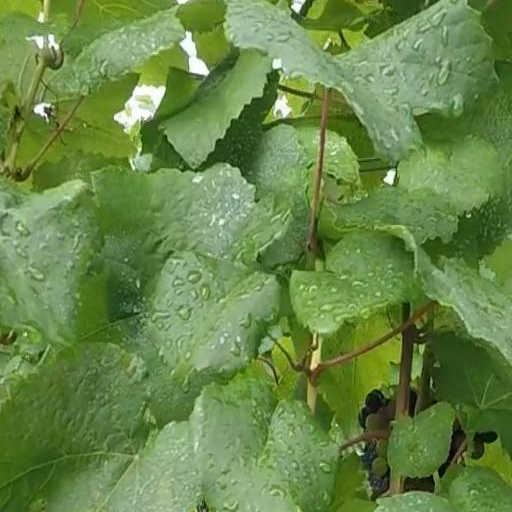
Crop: grape